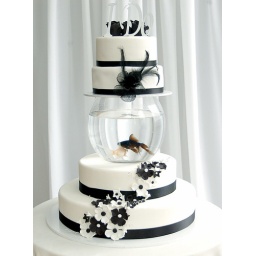
This is a cake I made for a local bridal expo. It has real fish in the fish bowl!